Petrus Plancius

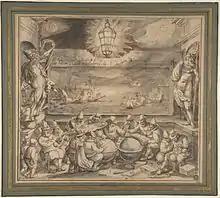
Petrus Plancius Instructing Students in the Science of Navigation, by David Vinckboons

In 1592 Plancius published his best known world map, titled "Nova et exacta Terrarum Orbis Tabula geographica ac hydrographica". Only one remaining copy is known to exist, preserved at the Colegio del Corpus Christi in Valencia, Spain. This copy is not easily accessible to visitors. Plancius also published journals and navigational guides and developed a new method for determining longitude. He also promoted the Mercator projection for navigational maps. Plancius was an investor in the Dutch East India Company, for which he drew over 100 maps.